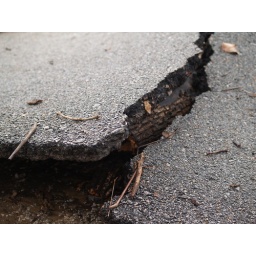
if you look their is a log under the asphalt from the water running over the bridge this is 191st and garrent